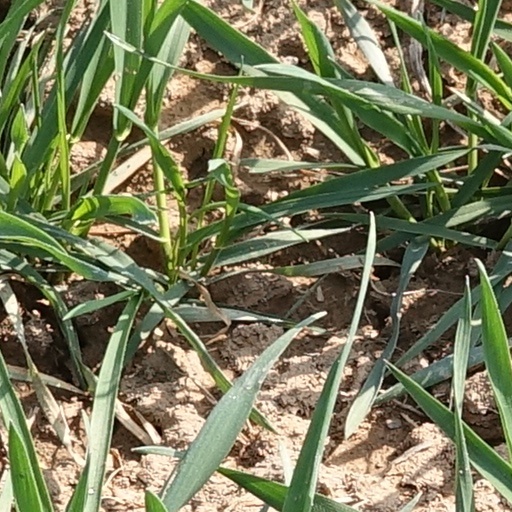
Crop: wheat